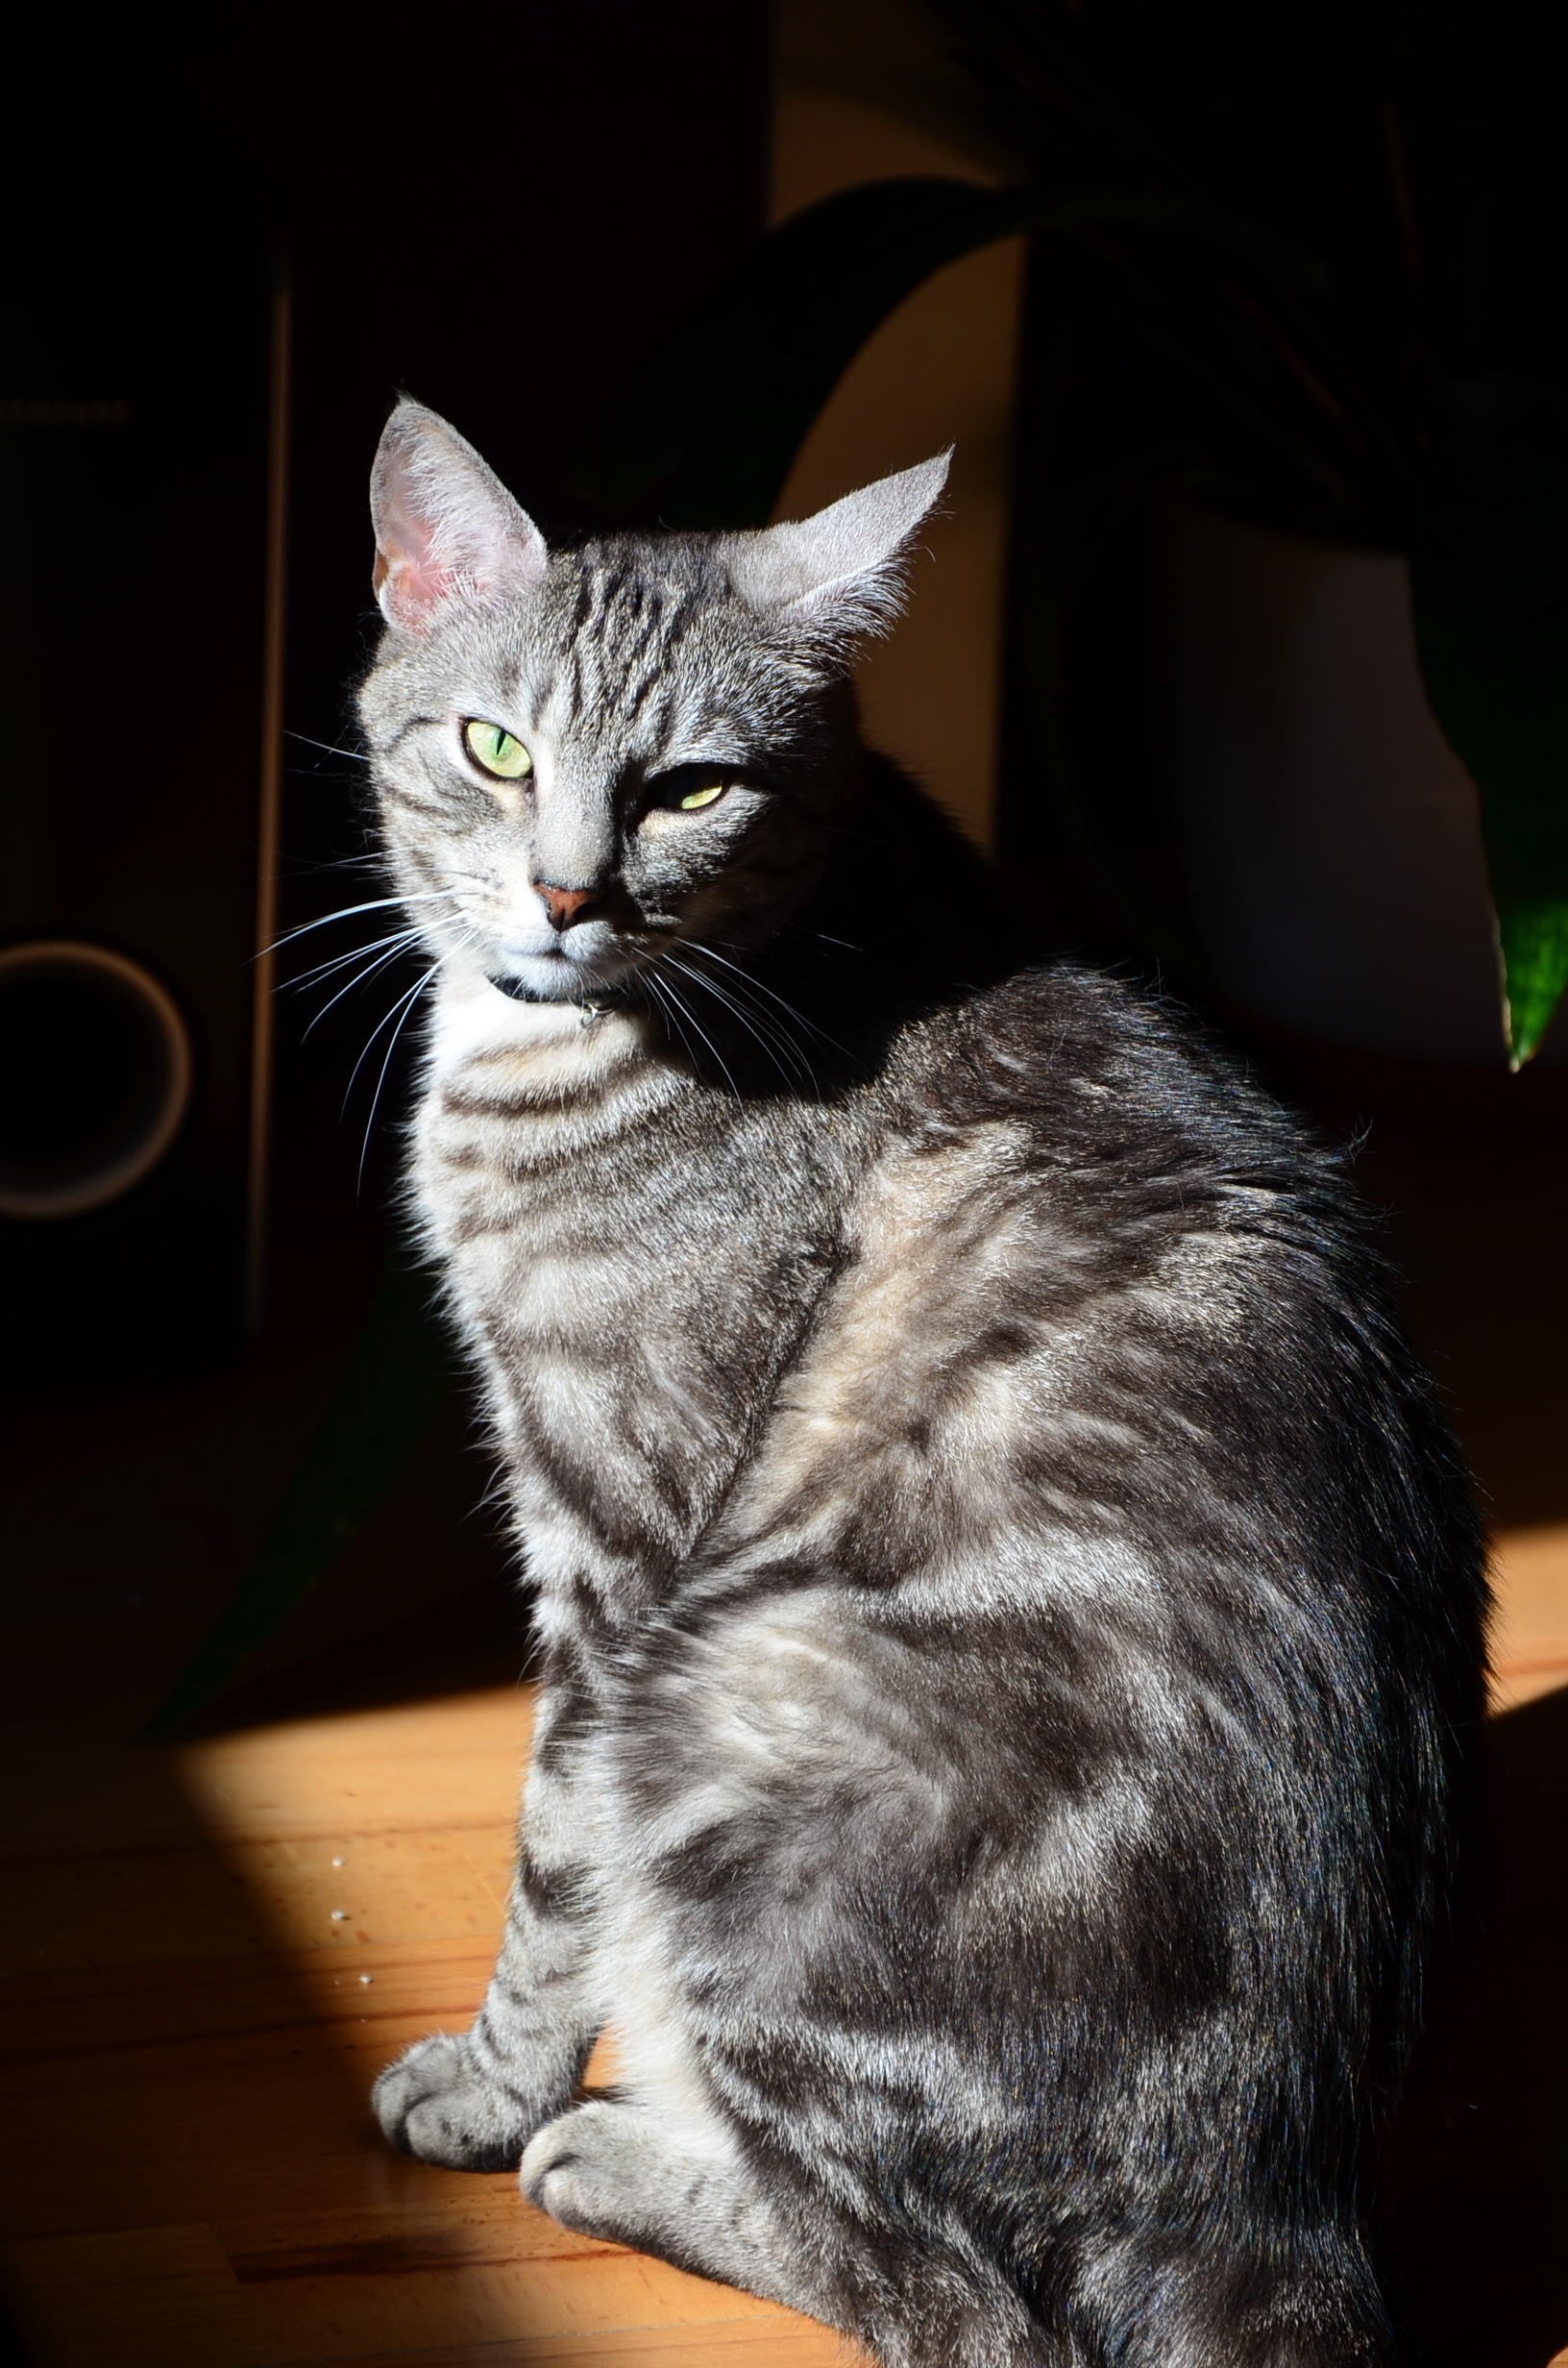
animal, kitten, cat, mammal, whiskers, vertebrate, tomcat, tabby cat, european shorthair, gray cat, small to medium sized cats, cat like mammal, domestic short haired cat, american shorthair